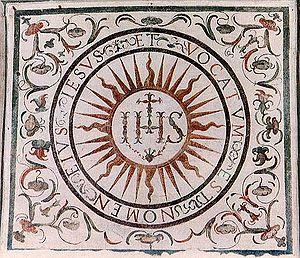
La Compagnie de Jésus est une congrégation catholique masculine dont les membres sont des clercs réguliers appelés « jésuites ». La Compagnie est fondée par saint Ignace de Loyola, saint François Xavier, saint Pierre Favre et les premiers compagnons en 1539, et approuvée en 1540 par le pape Paul III.